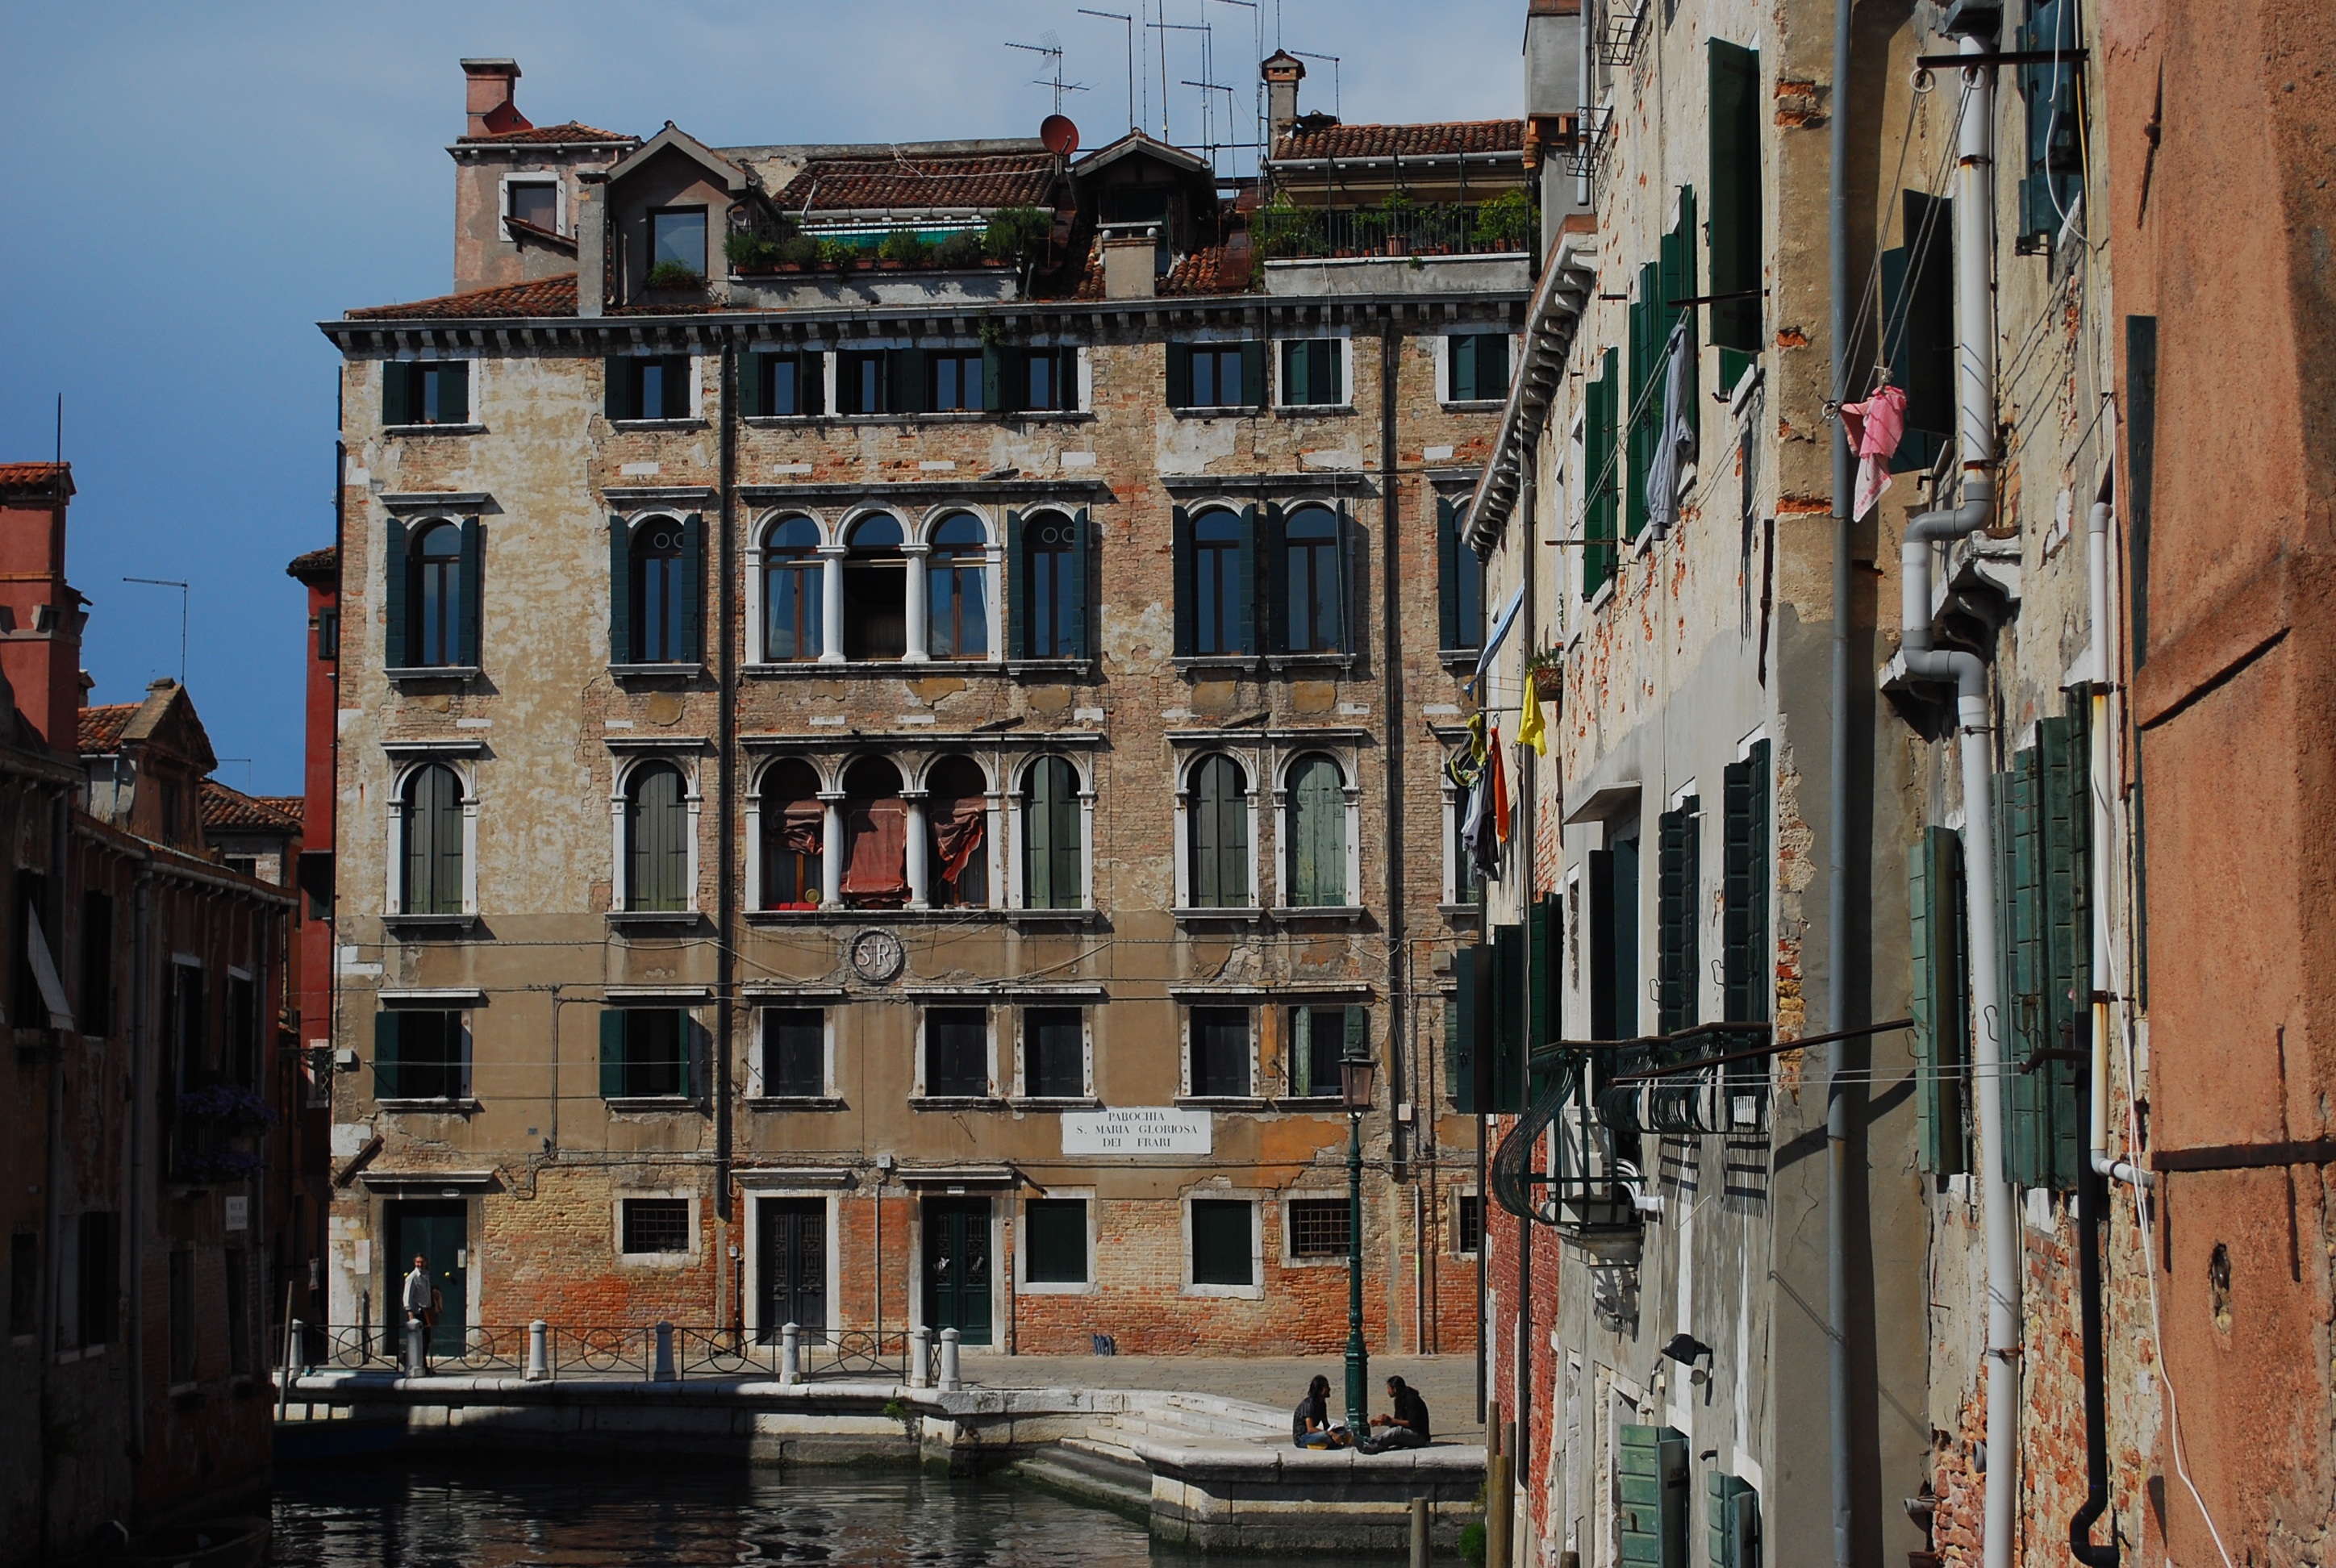
architecture, road, boat, street, vintage, house, town, building, old, alley, city, canal, cityscape, travel, europe, italy, facade, venice, tourism, waterway, grand, infrastructure, history, european, neighbourhood, urban area, human settlement